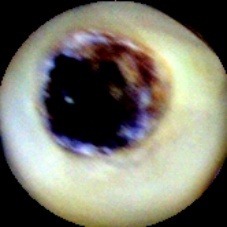
Label: Broken